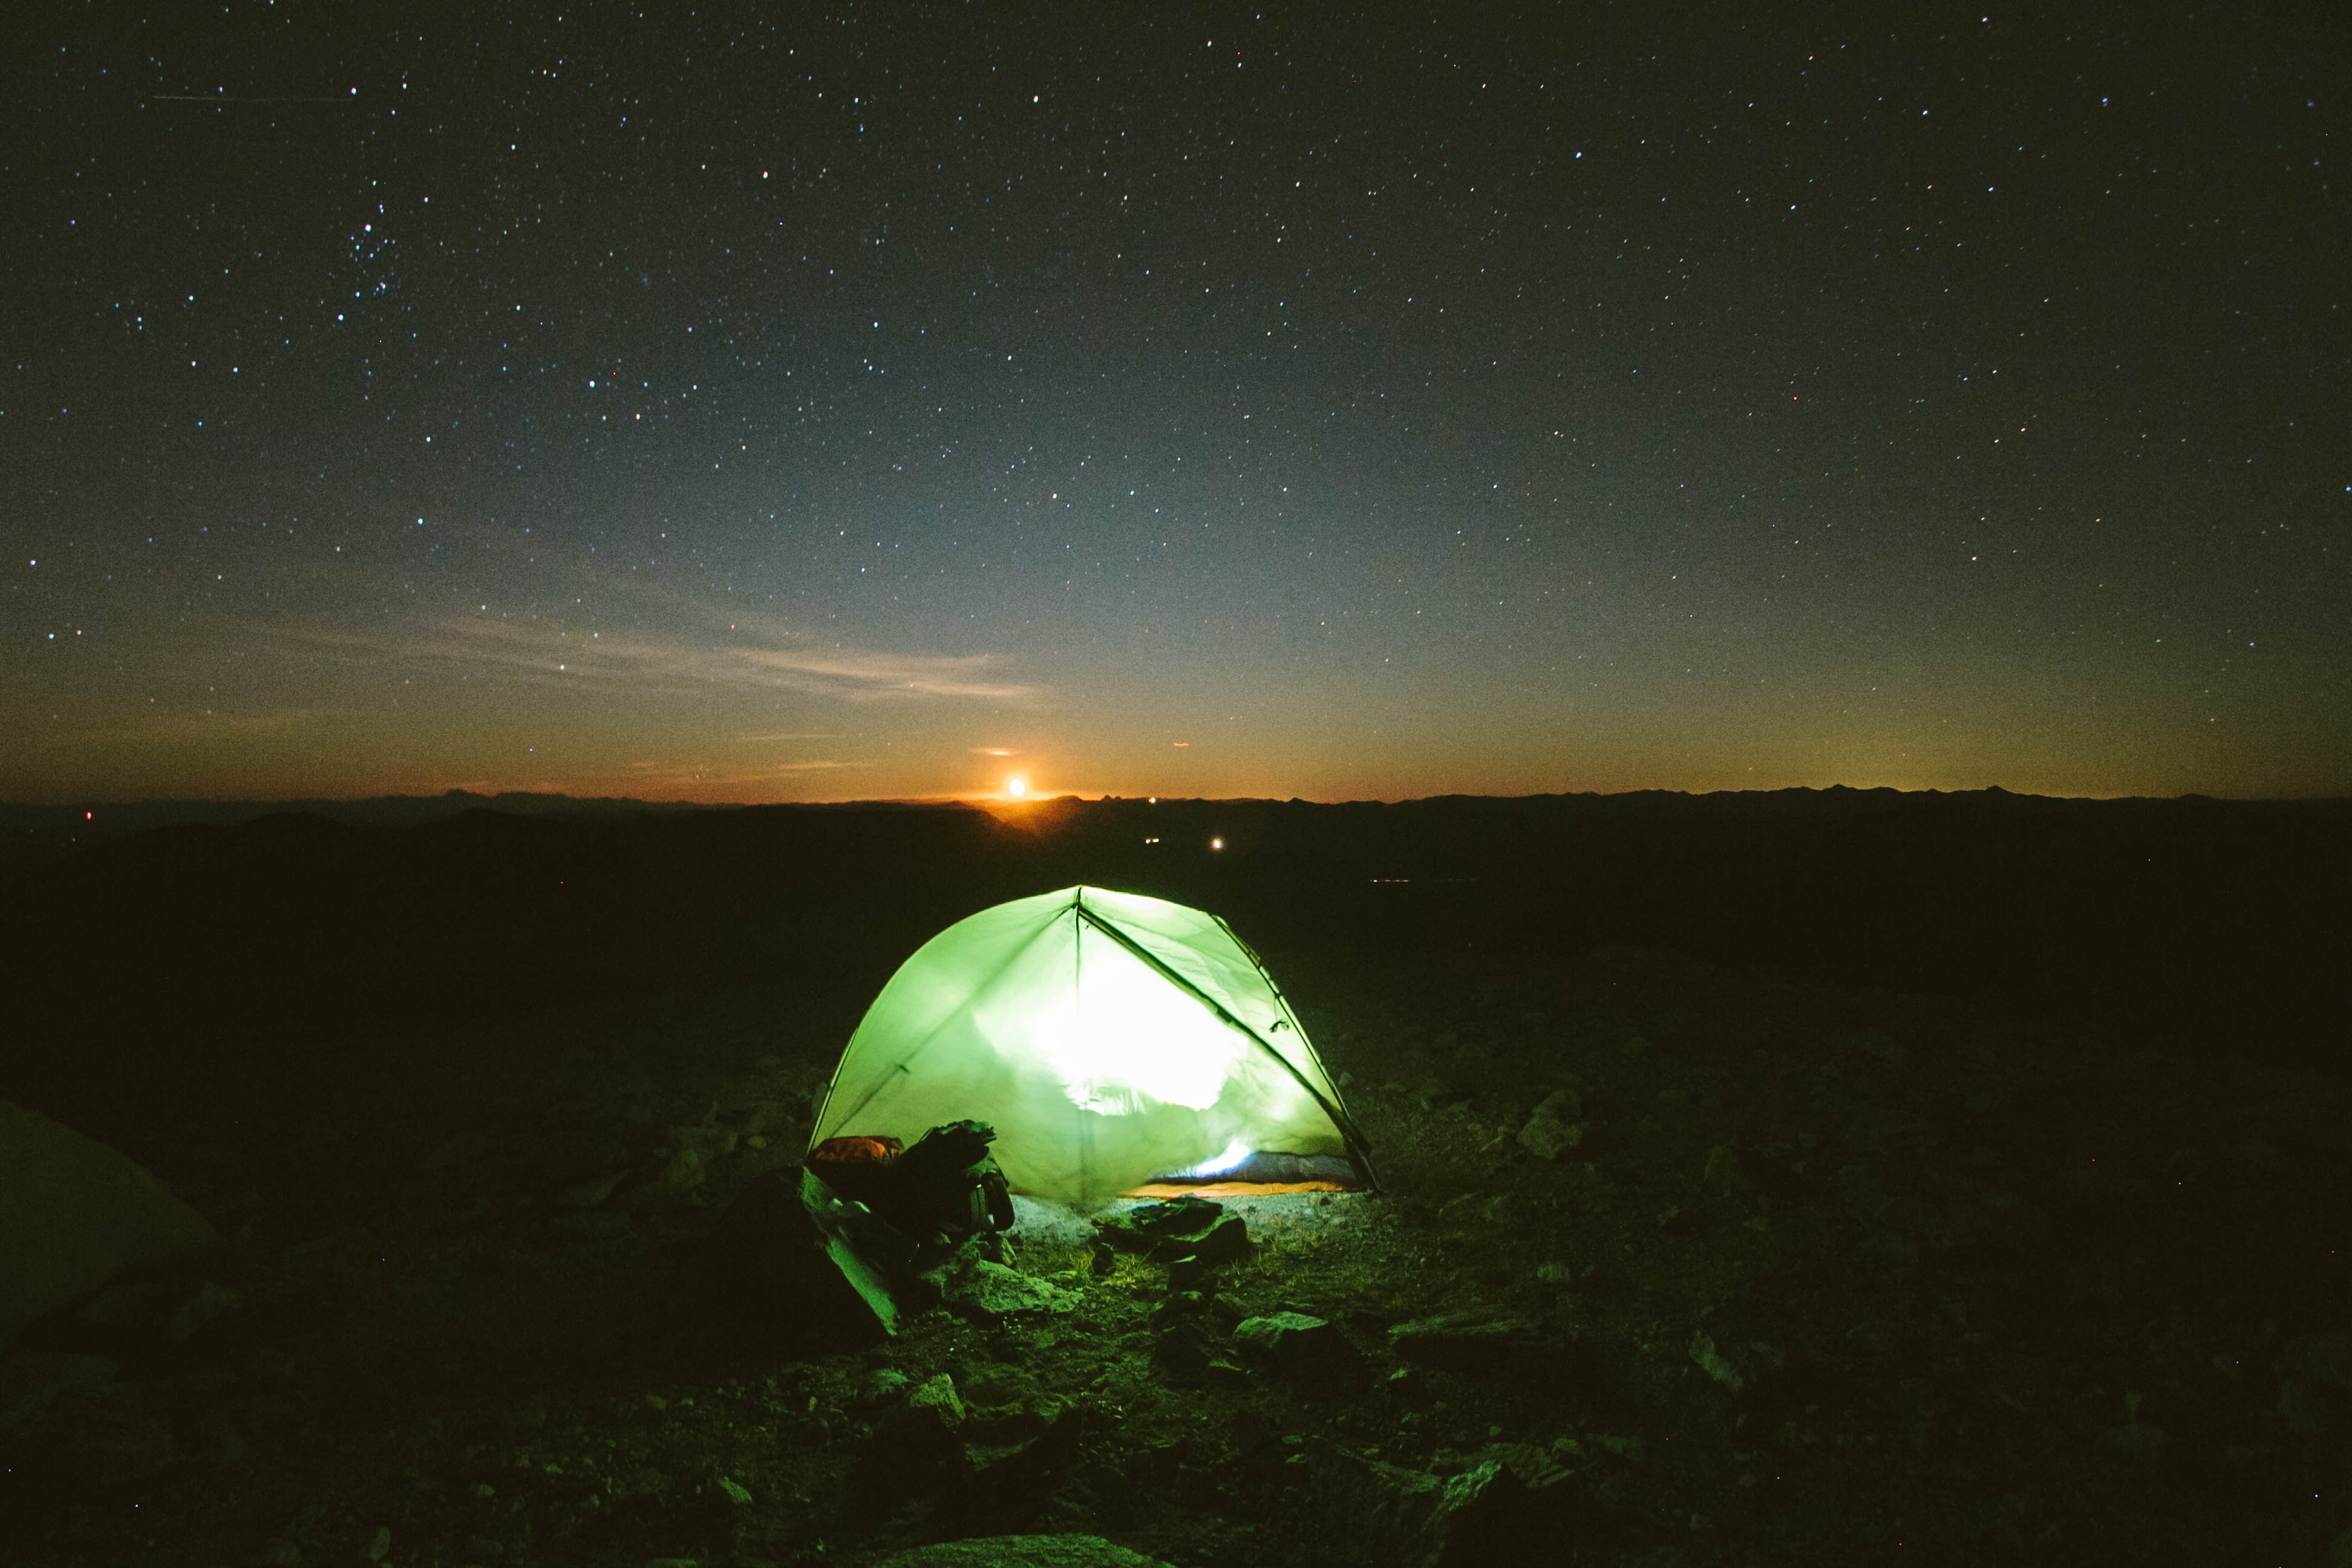
landscape, nature, grass, light, sky, night, atmosphere, space, darkness, earth, midnight, phenomenon, astronomical object, atmosphere of earth